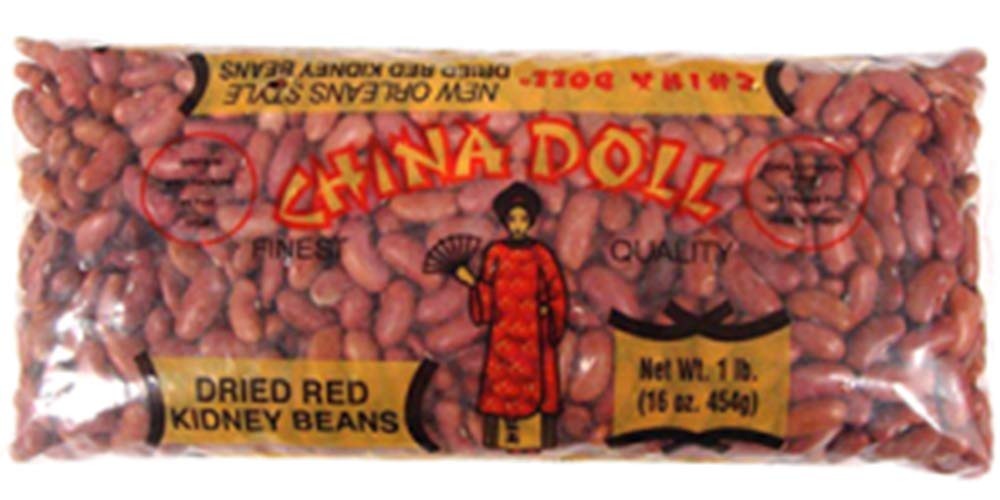
Item Name: China Doll Red Kidney Beans 16 oz pack of 3
Product Description: Grown, harvested and milled in the USA
Value: 16.0
Unit: Fl Oz

Price: 2.01